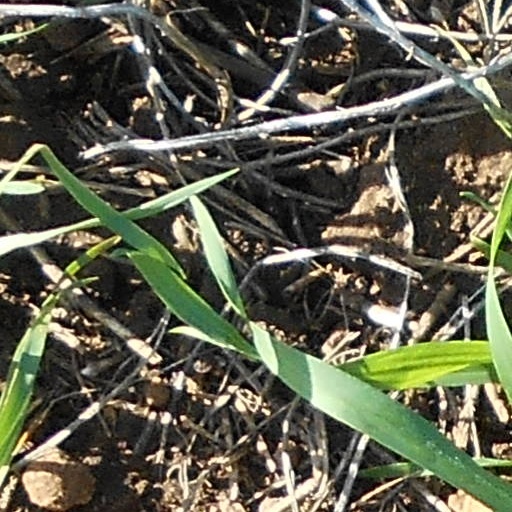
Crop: wheat